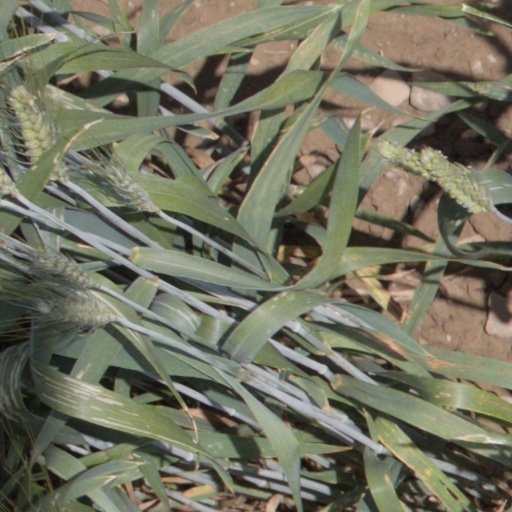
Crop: wheat